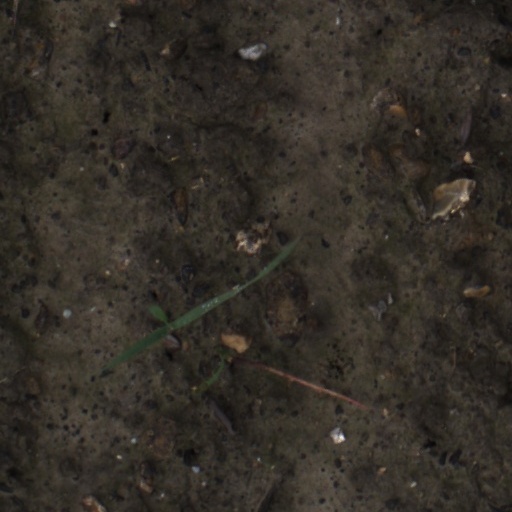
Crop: wheat